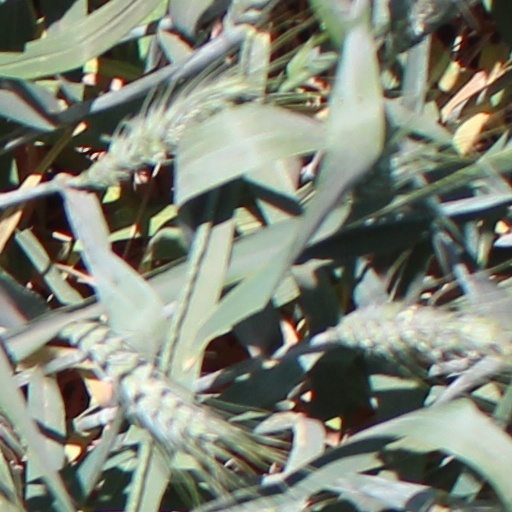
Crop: wheat